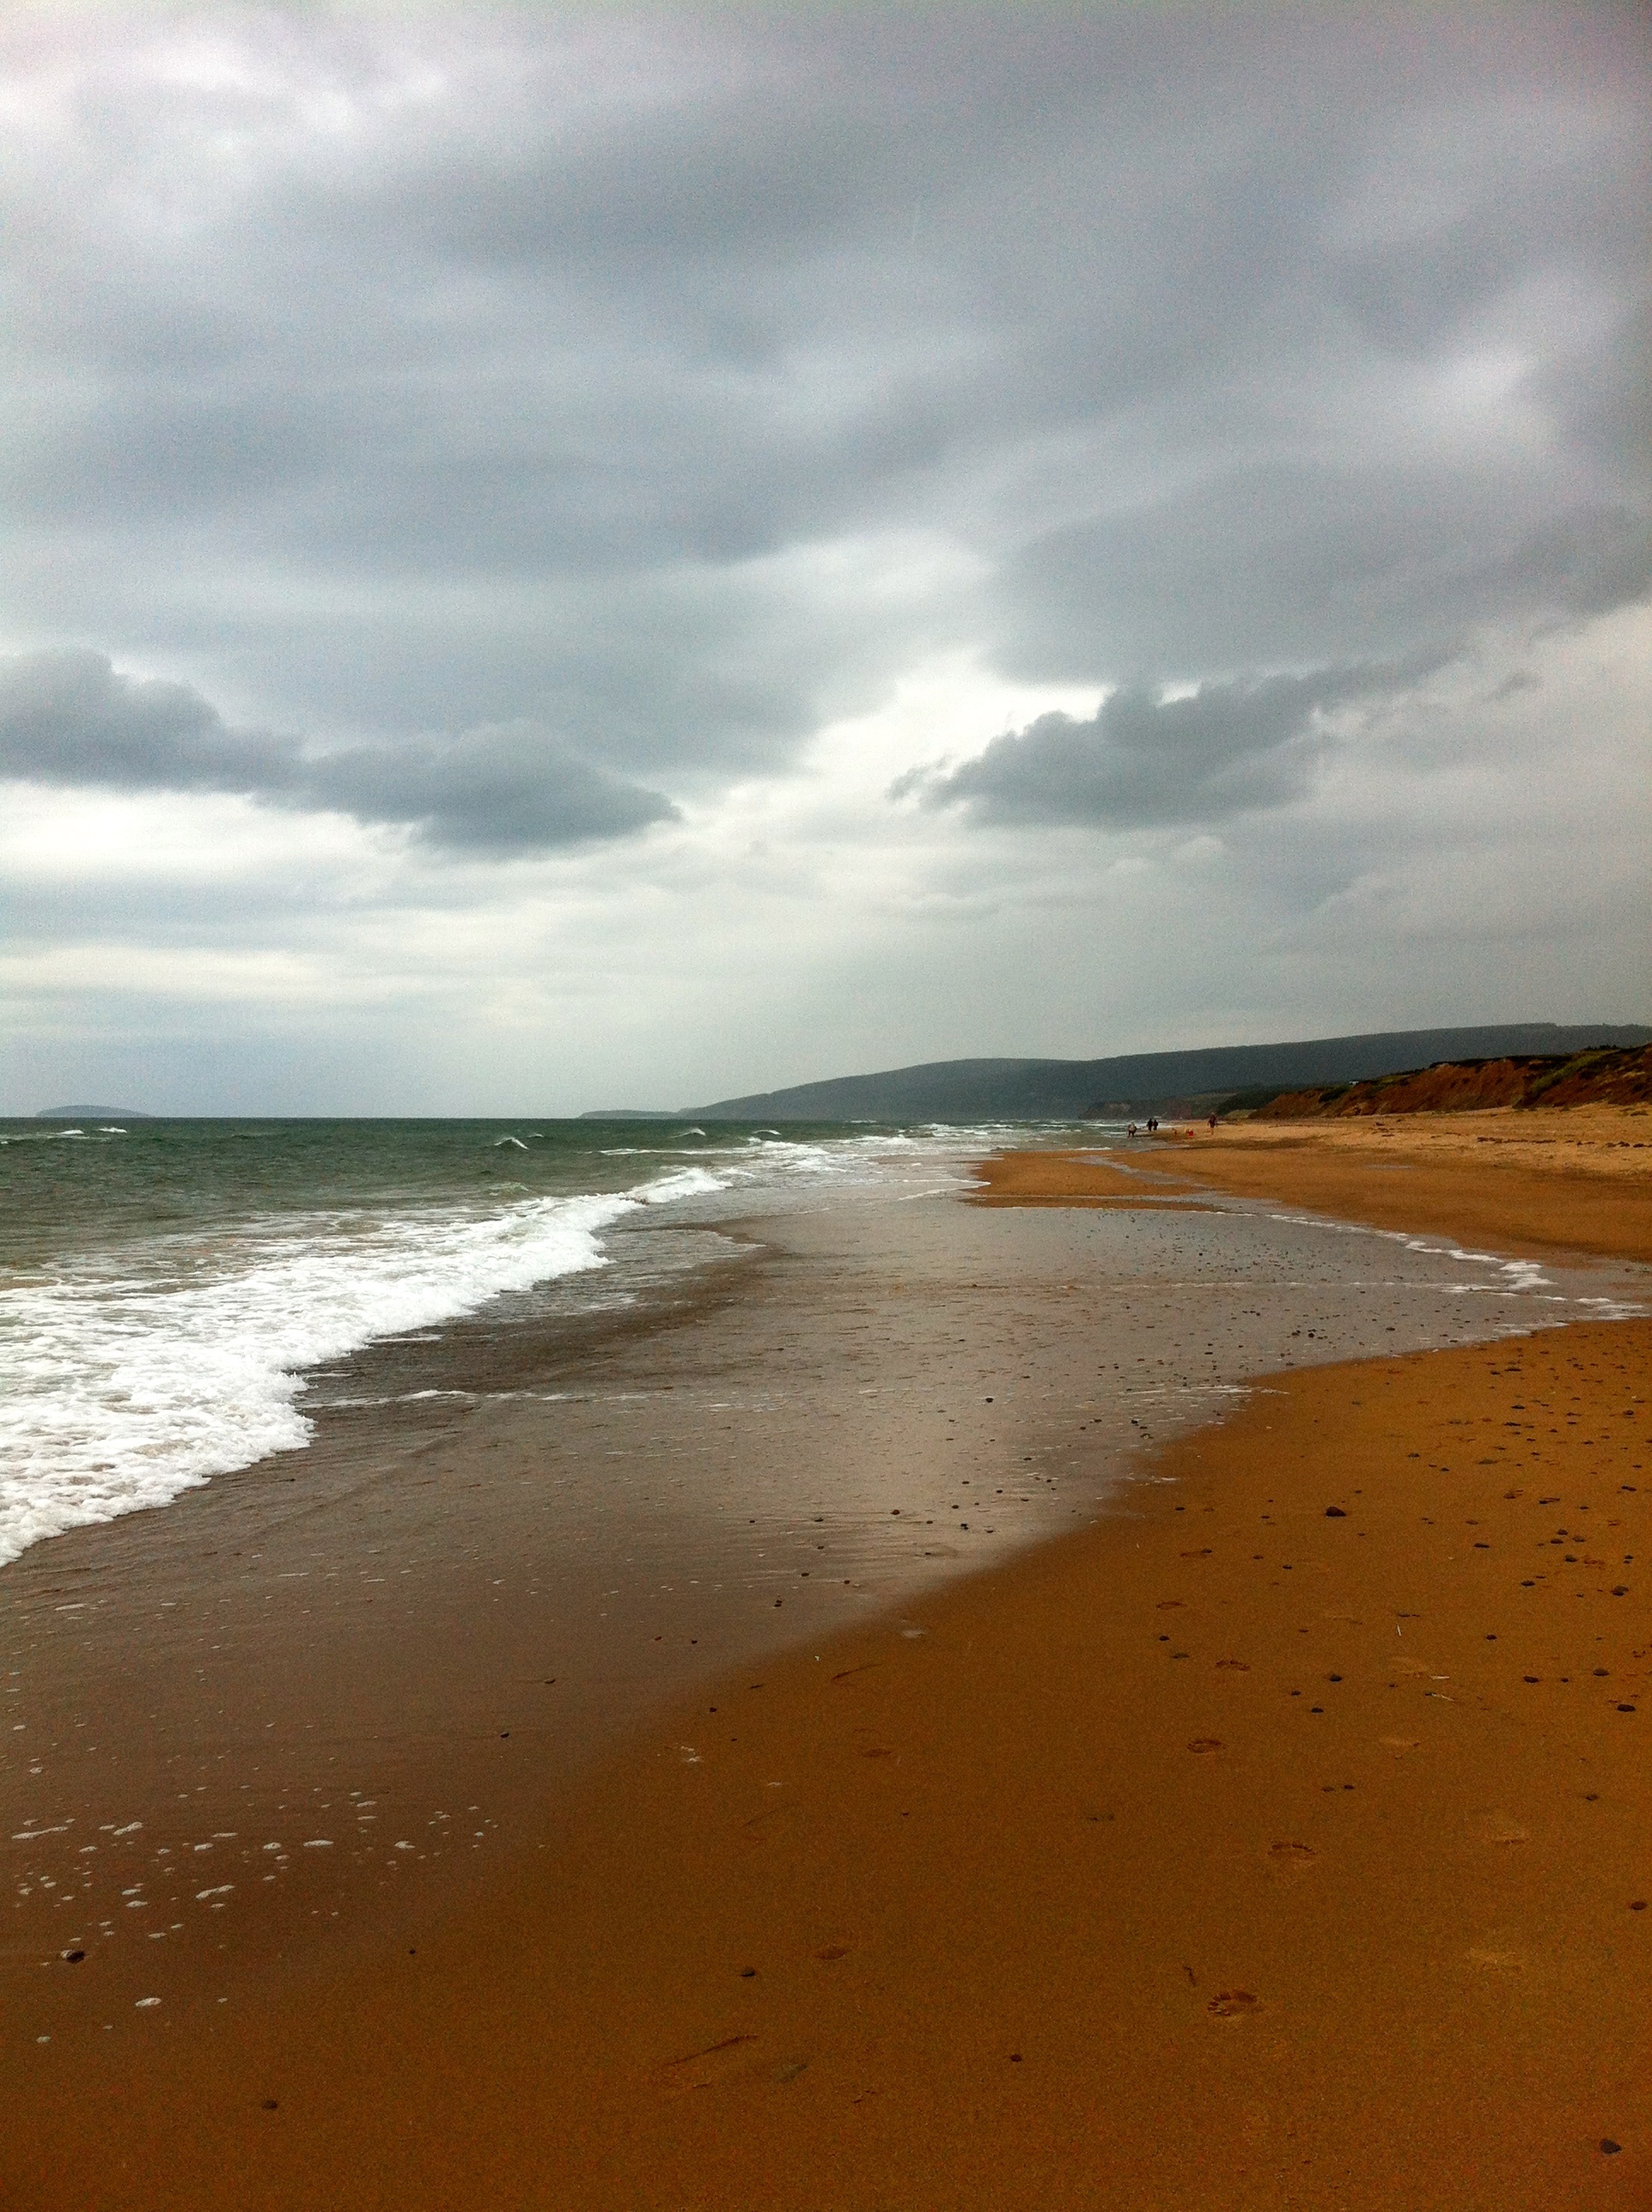
beach, landscape, sea, coast, water, nature, outdoor, sand, ocean, horizon, light, cloud, sky, sun, sunlight, shore, wave, summer, vacation, relax, scenic, natural, seascape, bay, material, body of water, life, wind wave